Queen's Royal Lancers

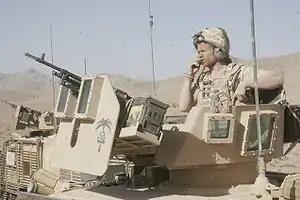
Queen's Royal Lancers providing security for Operation Eagle's Summit

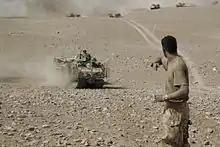
Queen's Royal Lancers, in Helmand Province of Afghanistan, 2008.

The regiment was formed in 1993 by the amalgamation of the 16th/5th Queen's Royal Lancers with the 17th/21st Lancers.